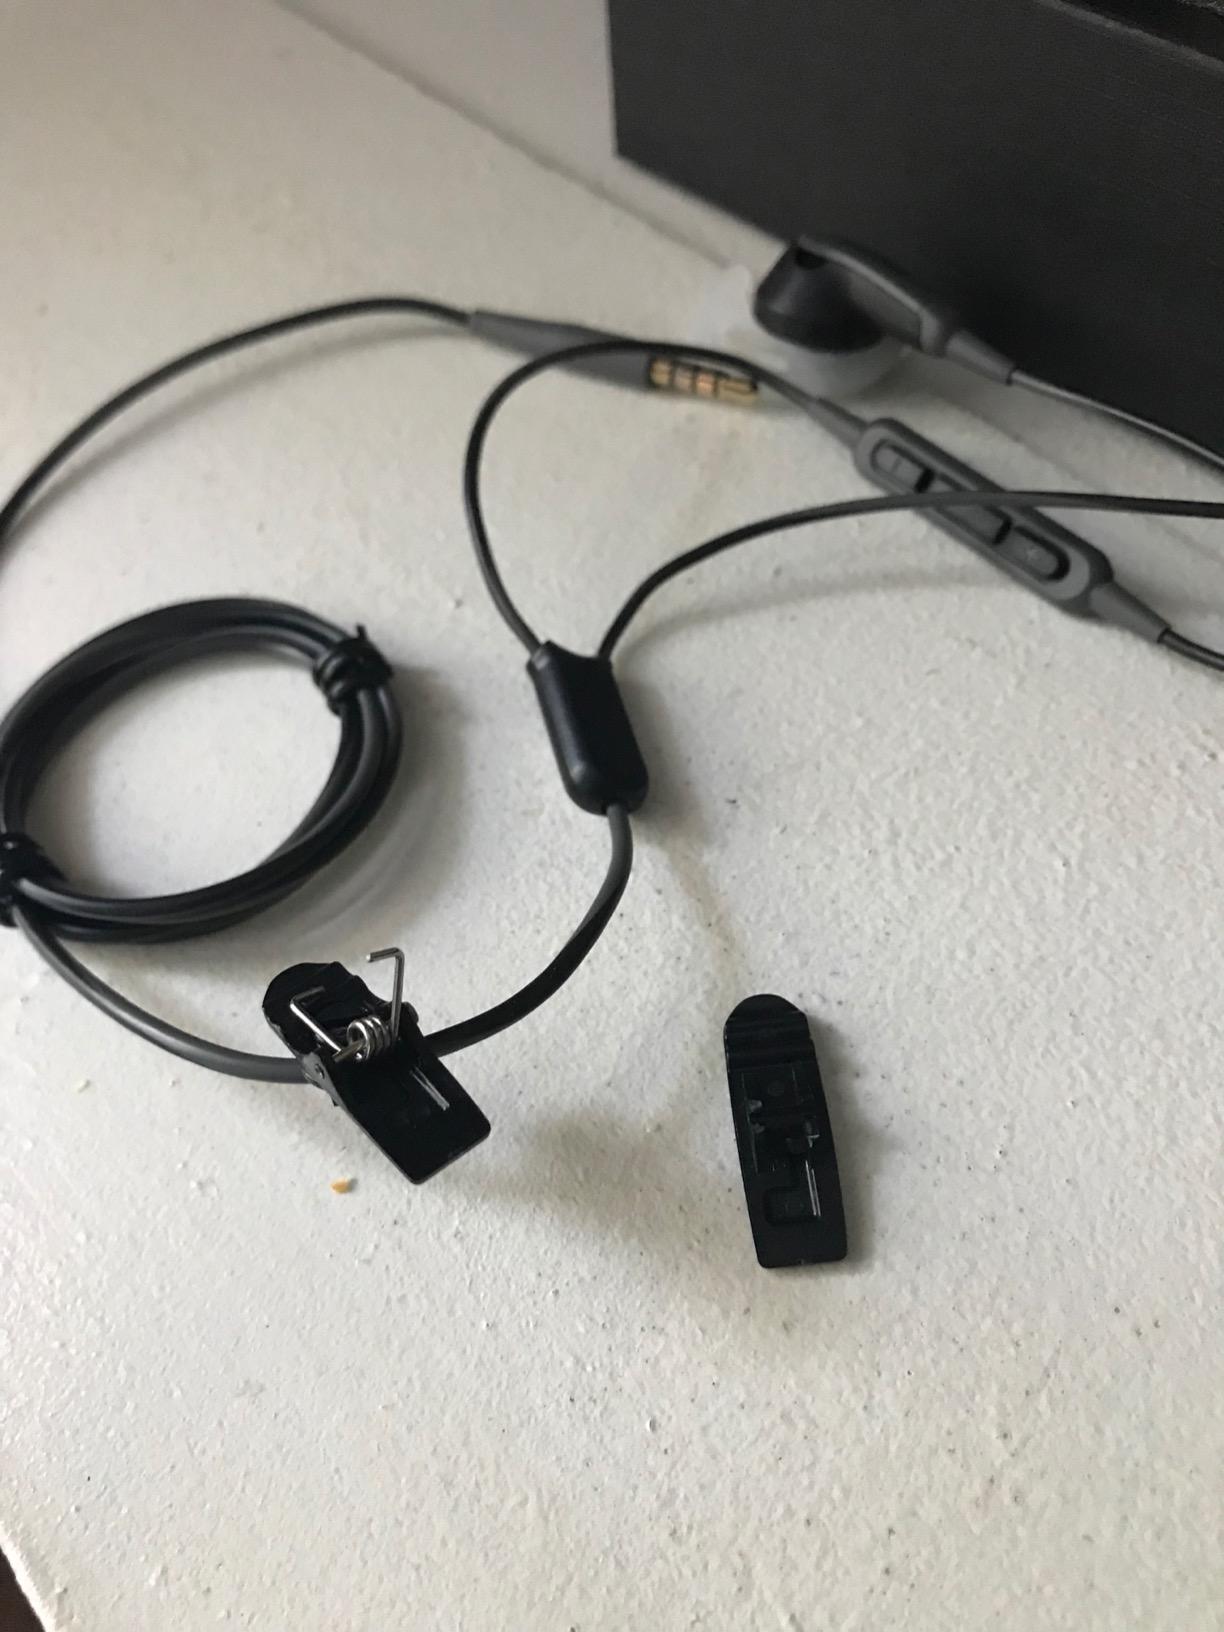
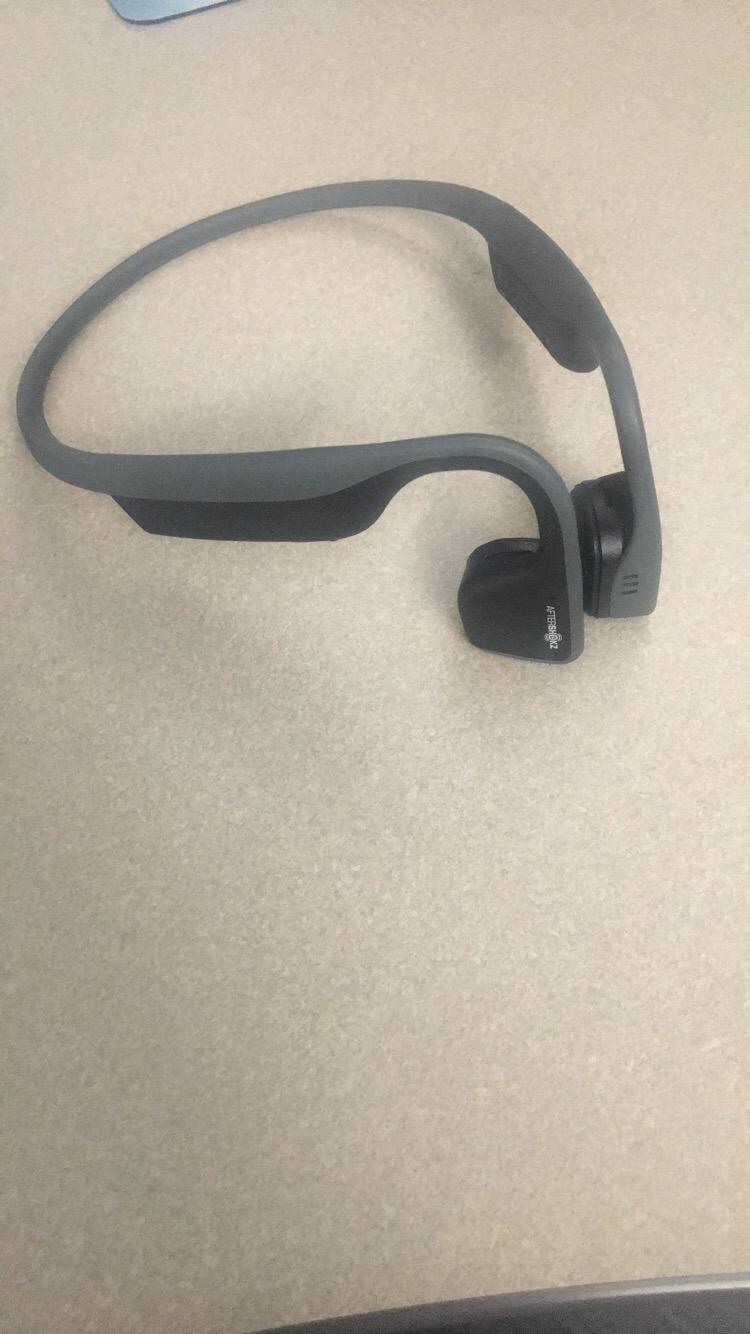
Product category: headphones
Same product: no